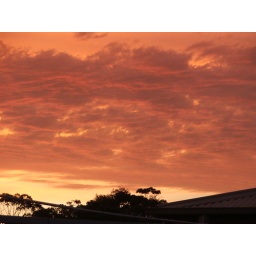
Hot evening sky after 43c over mums house Adelaide SA